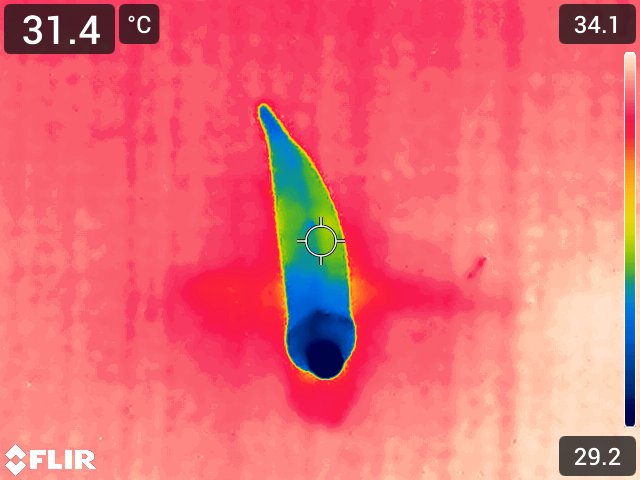
Maturity: adequate_matured